Georgian society in Jane Austen's novels

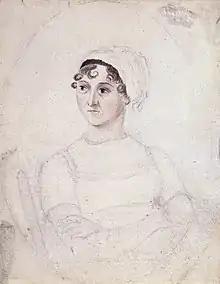
Jane Austen, in a drawing by her sister Cassandra.

Jane Austen's purpose never was to write historical or social novels, nor to provide a balanced and objective picture of late 18th century England. Her stories—considered as "comic", because of their happy endings— all take place in the society she knew, that of a small rural gentry family, rather well-off though without fortune, around the 19th century. As she wrote in one of her letters to niece Anna Austen: "three or four families in a Country Village [is] the little bit (two Inches wide) of Ivory on which I work".